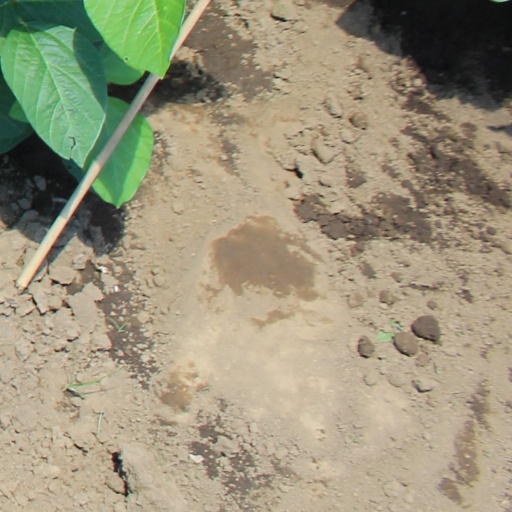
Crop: soybean